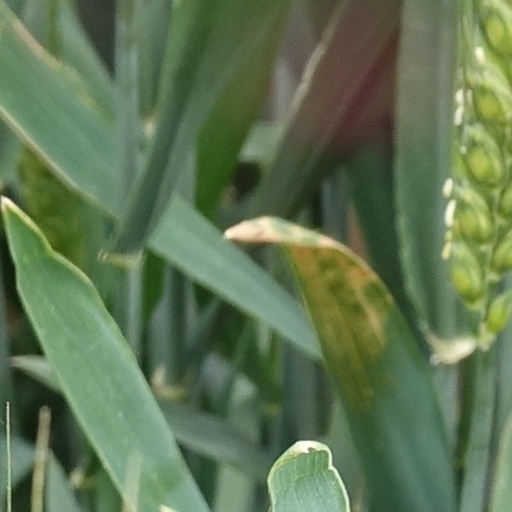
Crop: wheat